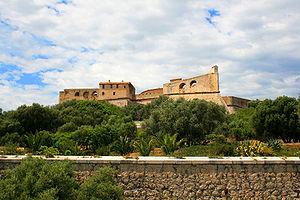
Fort Carré à Antibes, vue du sud. France
Antibes est une commune française de l'aire urbaine de Nice située dans le département des Alpes-Maritimes en région Provence-Alpes-Côte d'Azur. Ses habitants sont appelés les Antibois et Antiboises. Antibes est, en 2017, la troisième ville la plus peuplée du département, après Nice et Cannes.
Le fort Carré est un fort militaire construit sous le règne d'Henri II au XVIᵉ siècle. Le fort se situe sur la presqu'île Saint-Roch à Antibes, au bord de la route du bord de mer et est construit sur un rocher s'élevant à 26 mètres au-dessus de la mer.
James-Edward Ruffier, né le 24 juillet 1875 à Mèze et mort à Cannes le 17 novembre 1964, est un médecin hygiéniste français à l’origine d’une méthode de culture physique et du test d’effort qui porte son nom.
Cet article recense les monuments historiques français classés en 1906.